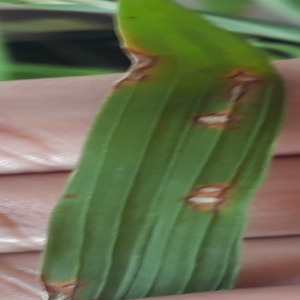
Disease: Blast